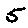
Label: 5